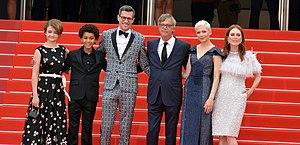
Présentation du film ""Le Musée des Merveilles"" au festival de Cannes
Le Musée des merveilles est un film dramatique américain réalisé par Todd Haynes, sorti en 2017. Il s’agit d’une adaptation du roman Black Out de Brian Selznick, publié en 2011.